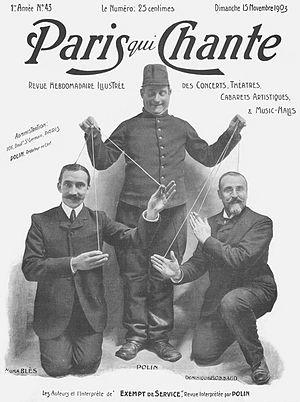
De g à dr
Marie Jean Baptiste Dominique Bonnaud est un chansonnier, poète et goguettier français et montmartrois né le 3 janvier 1864 à Paris 16ᵉ, et mort le 17 avril 1943 à Paris. Il était membre de la goguette du Cornet et a fondé en 1904 avec Numa Blès le cabaret La Lune rousse.